Harry Kane

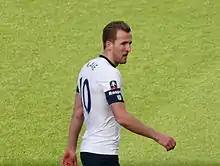
Kane playing for Tottenham Hotspur in 2016

On Tottenham's pre-season tour of Australia, Kane attracted numerous fans while visiting the Westfield Sydney shopping centre, resulting in the club sending a minibus to escort him away. On 29 July 2015, Tottenham were the guests in the 2015 MLS All-Star Game at Dick's Sporting Goods Park in Commerce City, Colorado. They lost 2–1 to the MLS All-Stars, with Kane scoring their consolation goal in the 37th minute after beating a challenge from Omar Gonzalez, and he was later substituted in the 77th minute.